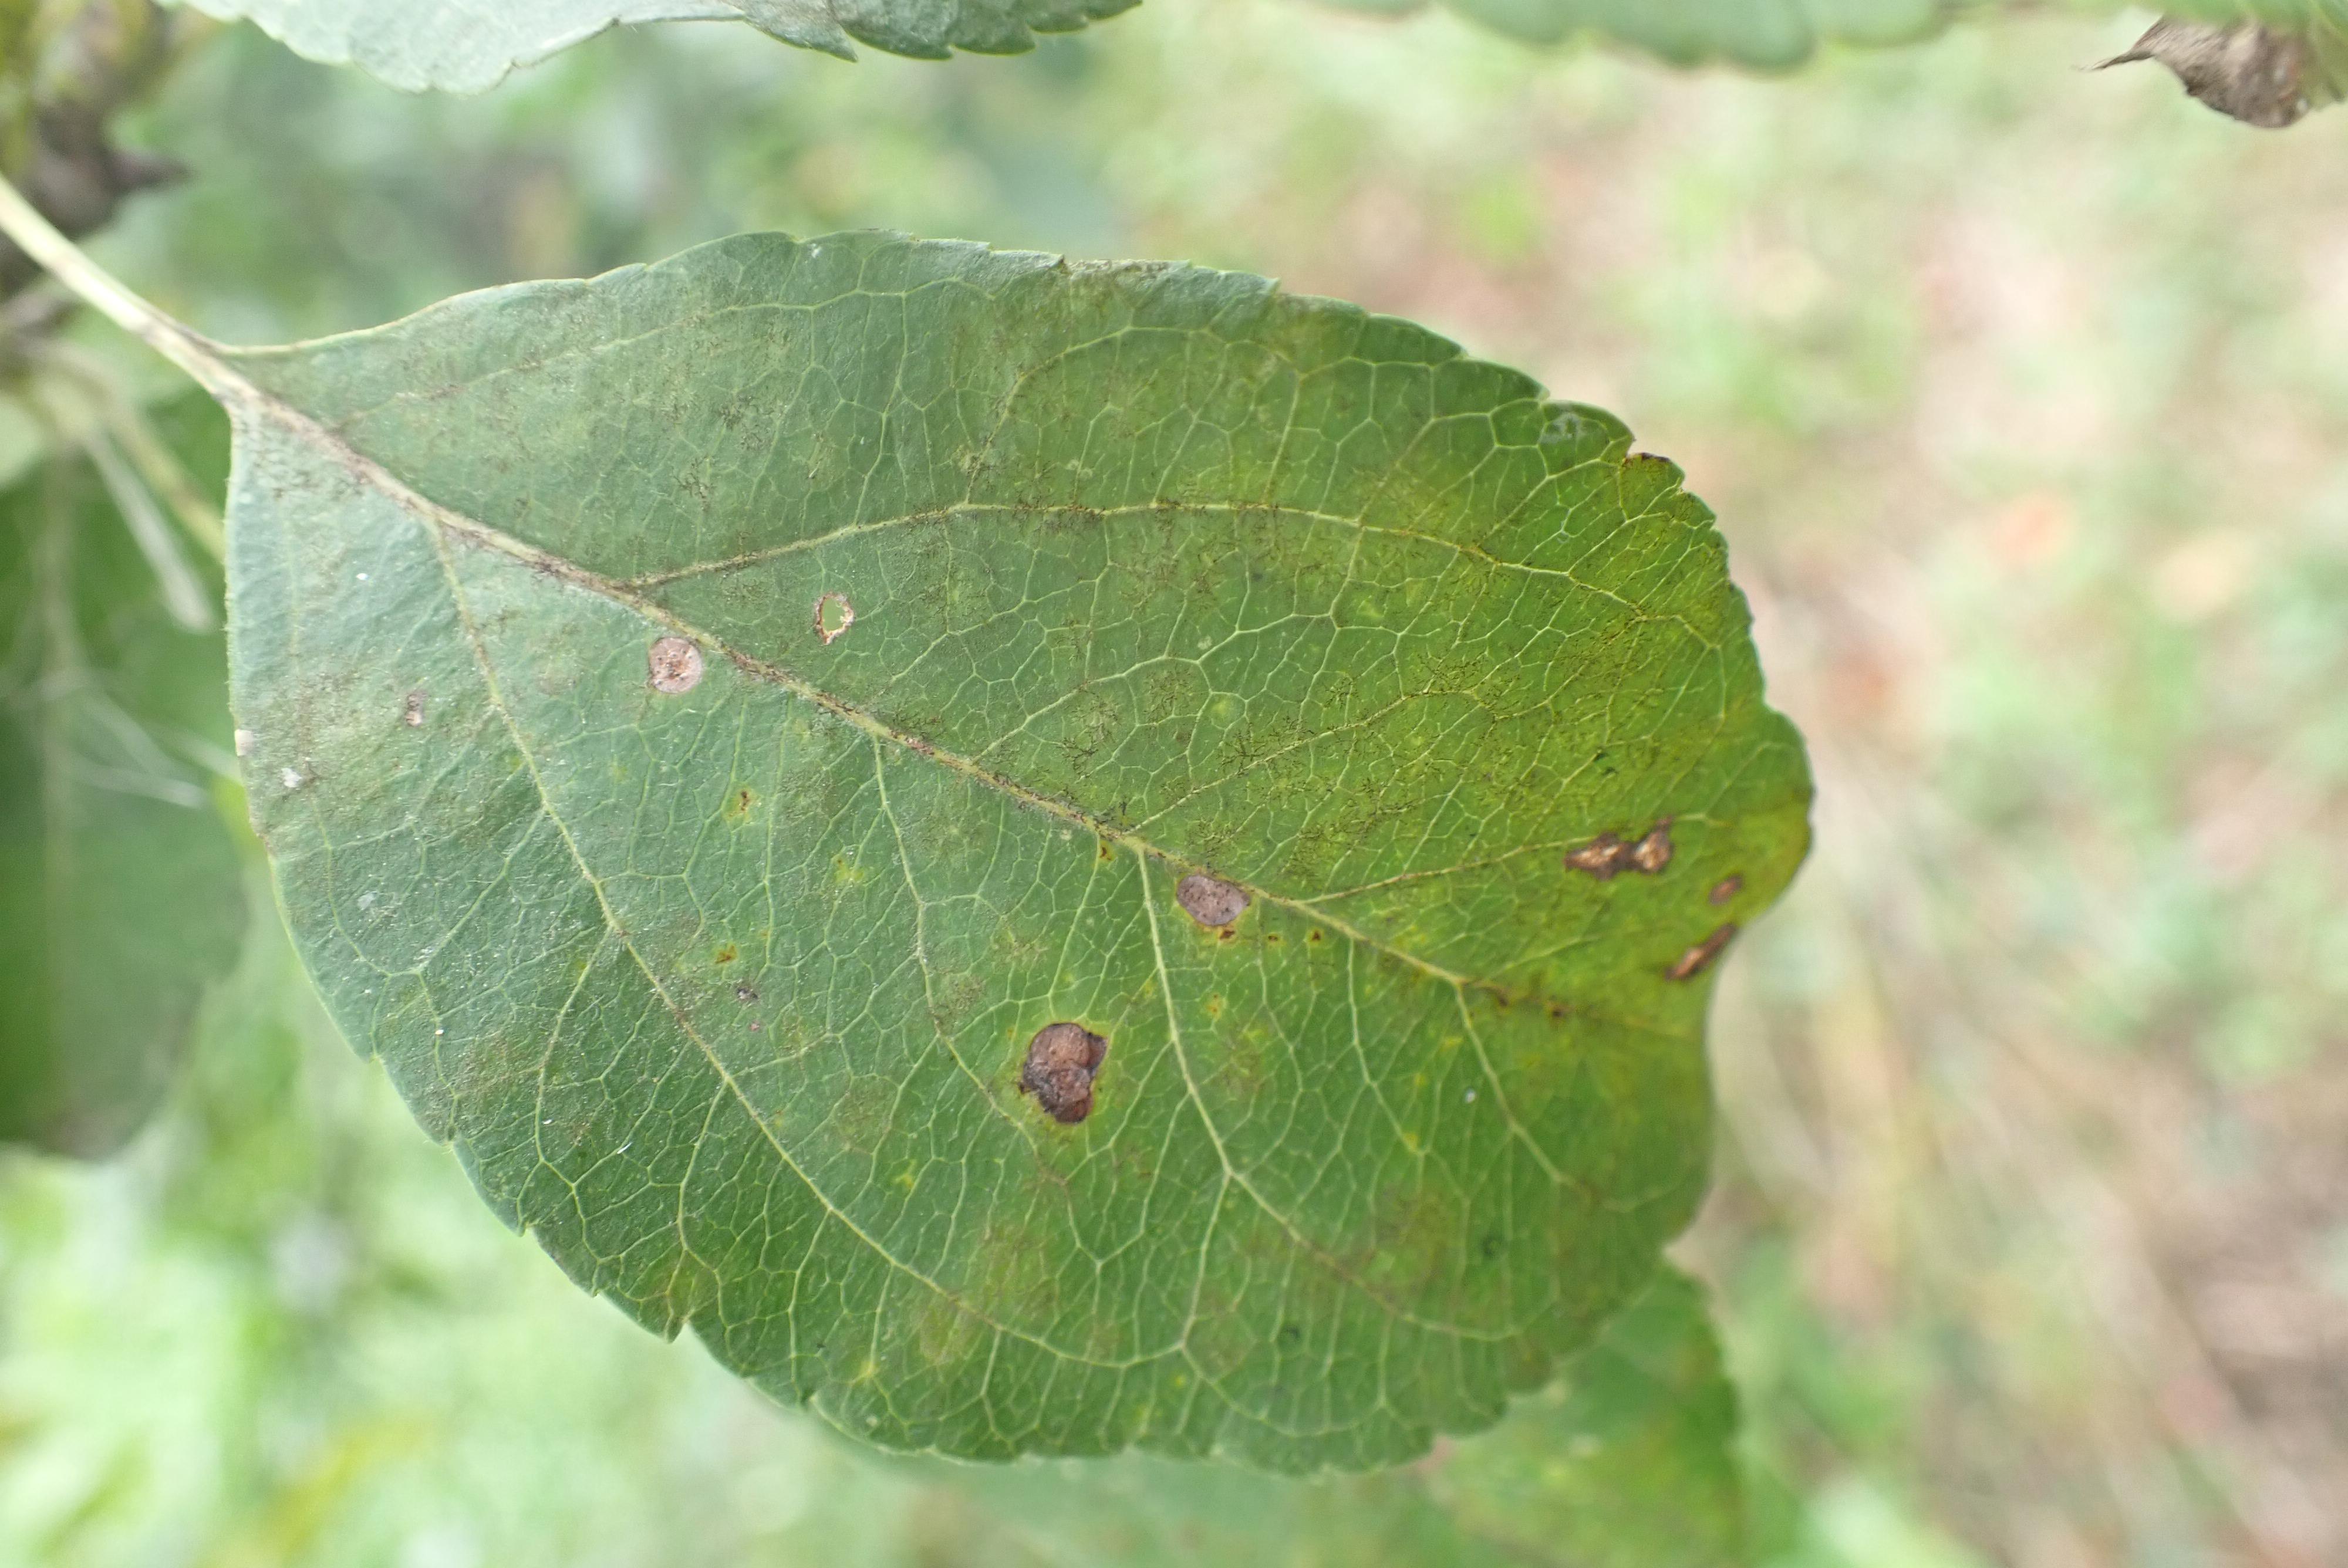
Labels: scab, frog_eye_leaf_spot